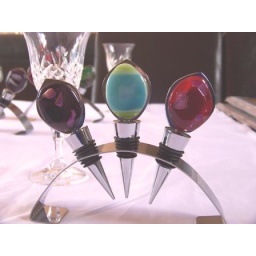
Beautiful glass feature on a set of three wine bottle stoppers that stand in a stainless steel stand.